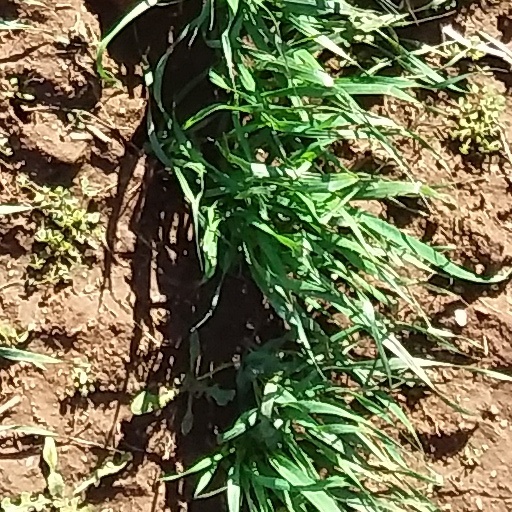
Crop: wheat